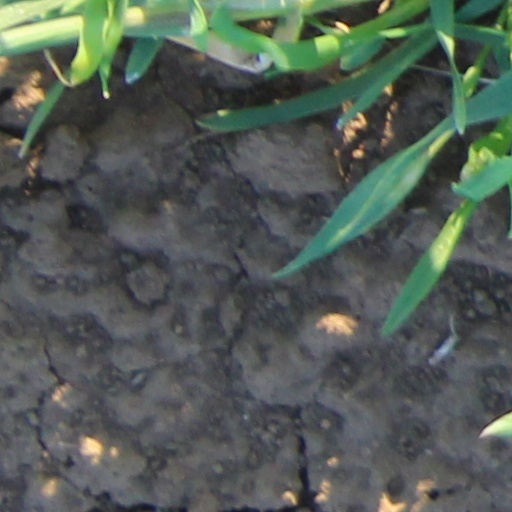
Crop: wheat